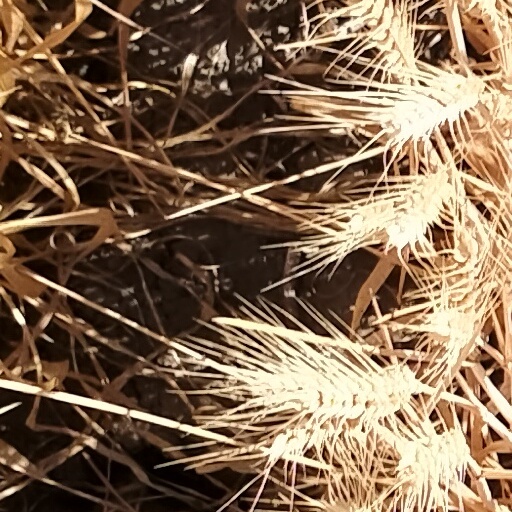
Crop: wheat